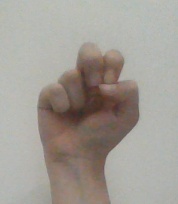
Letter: gaaf